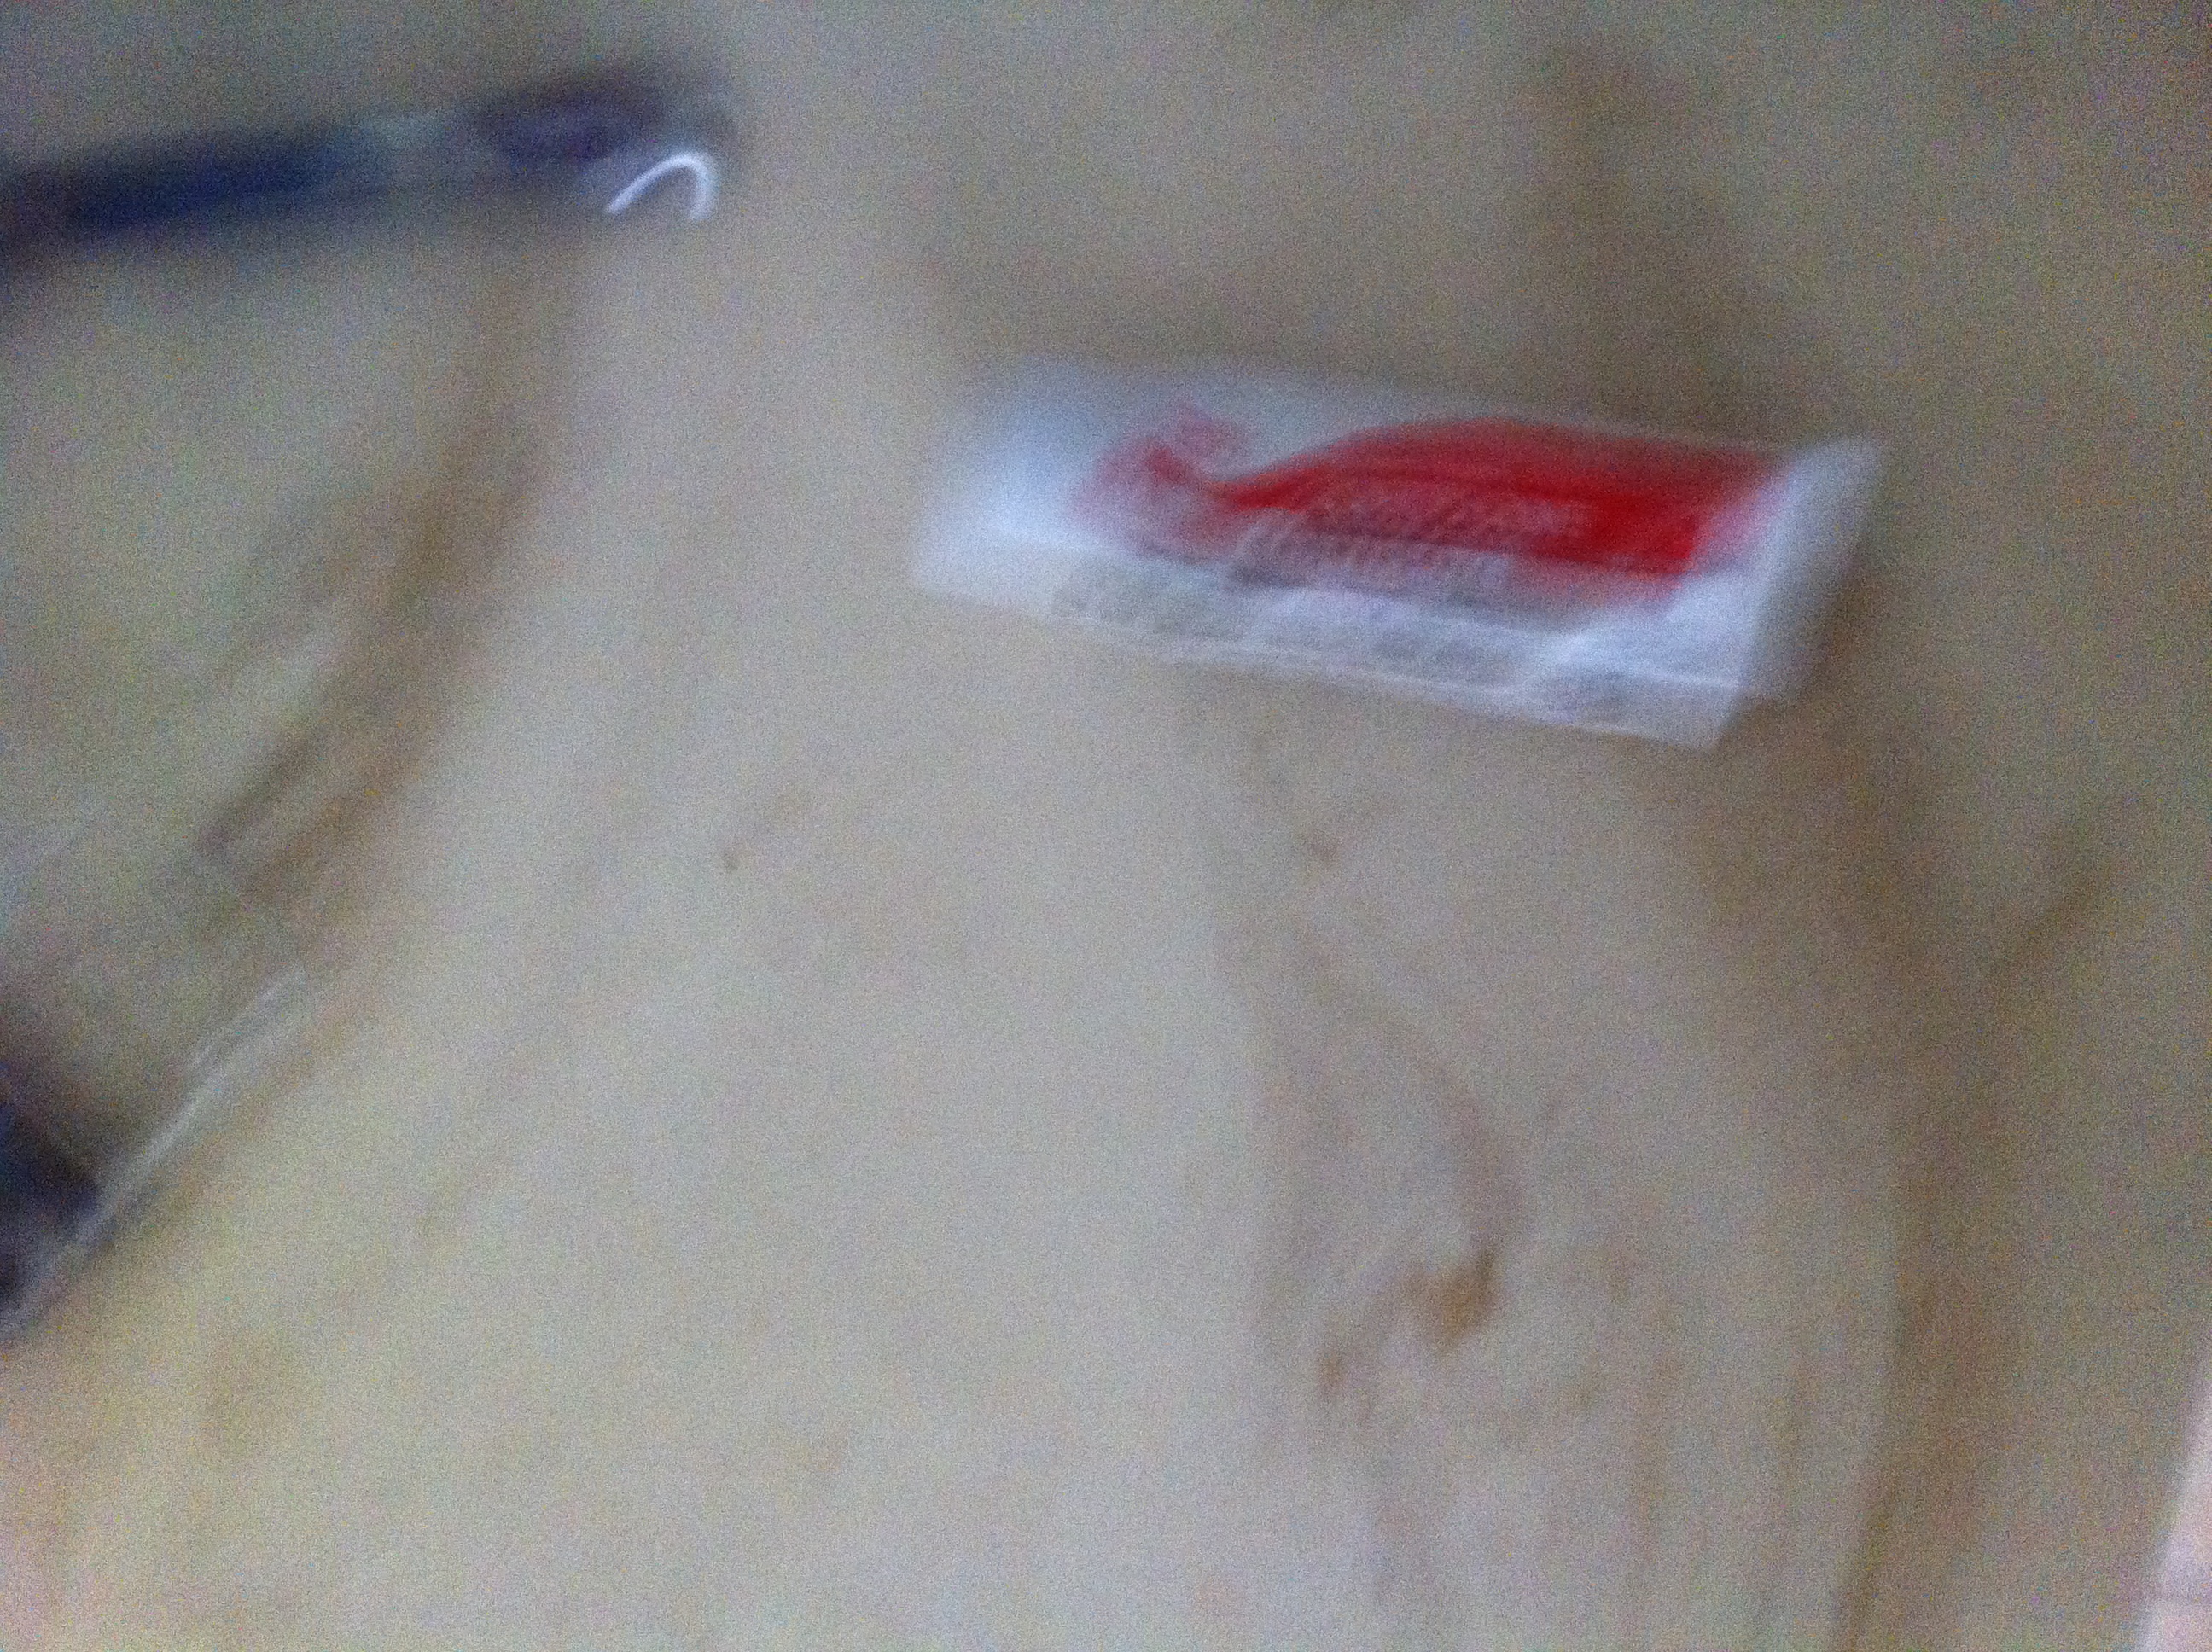Question: What is in this tube?
Answer: unanswerable